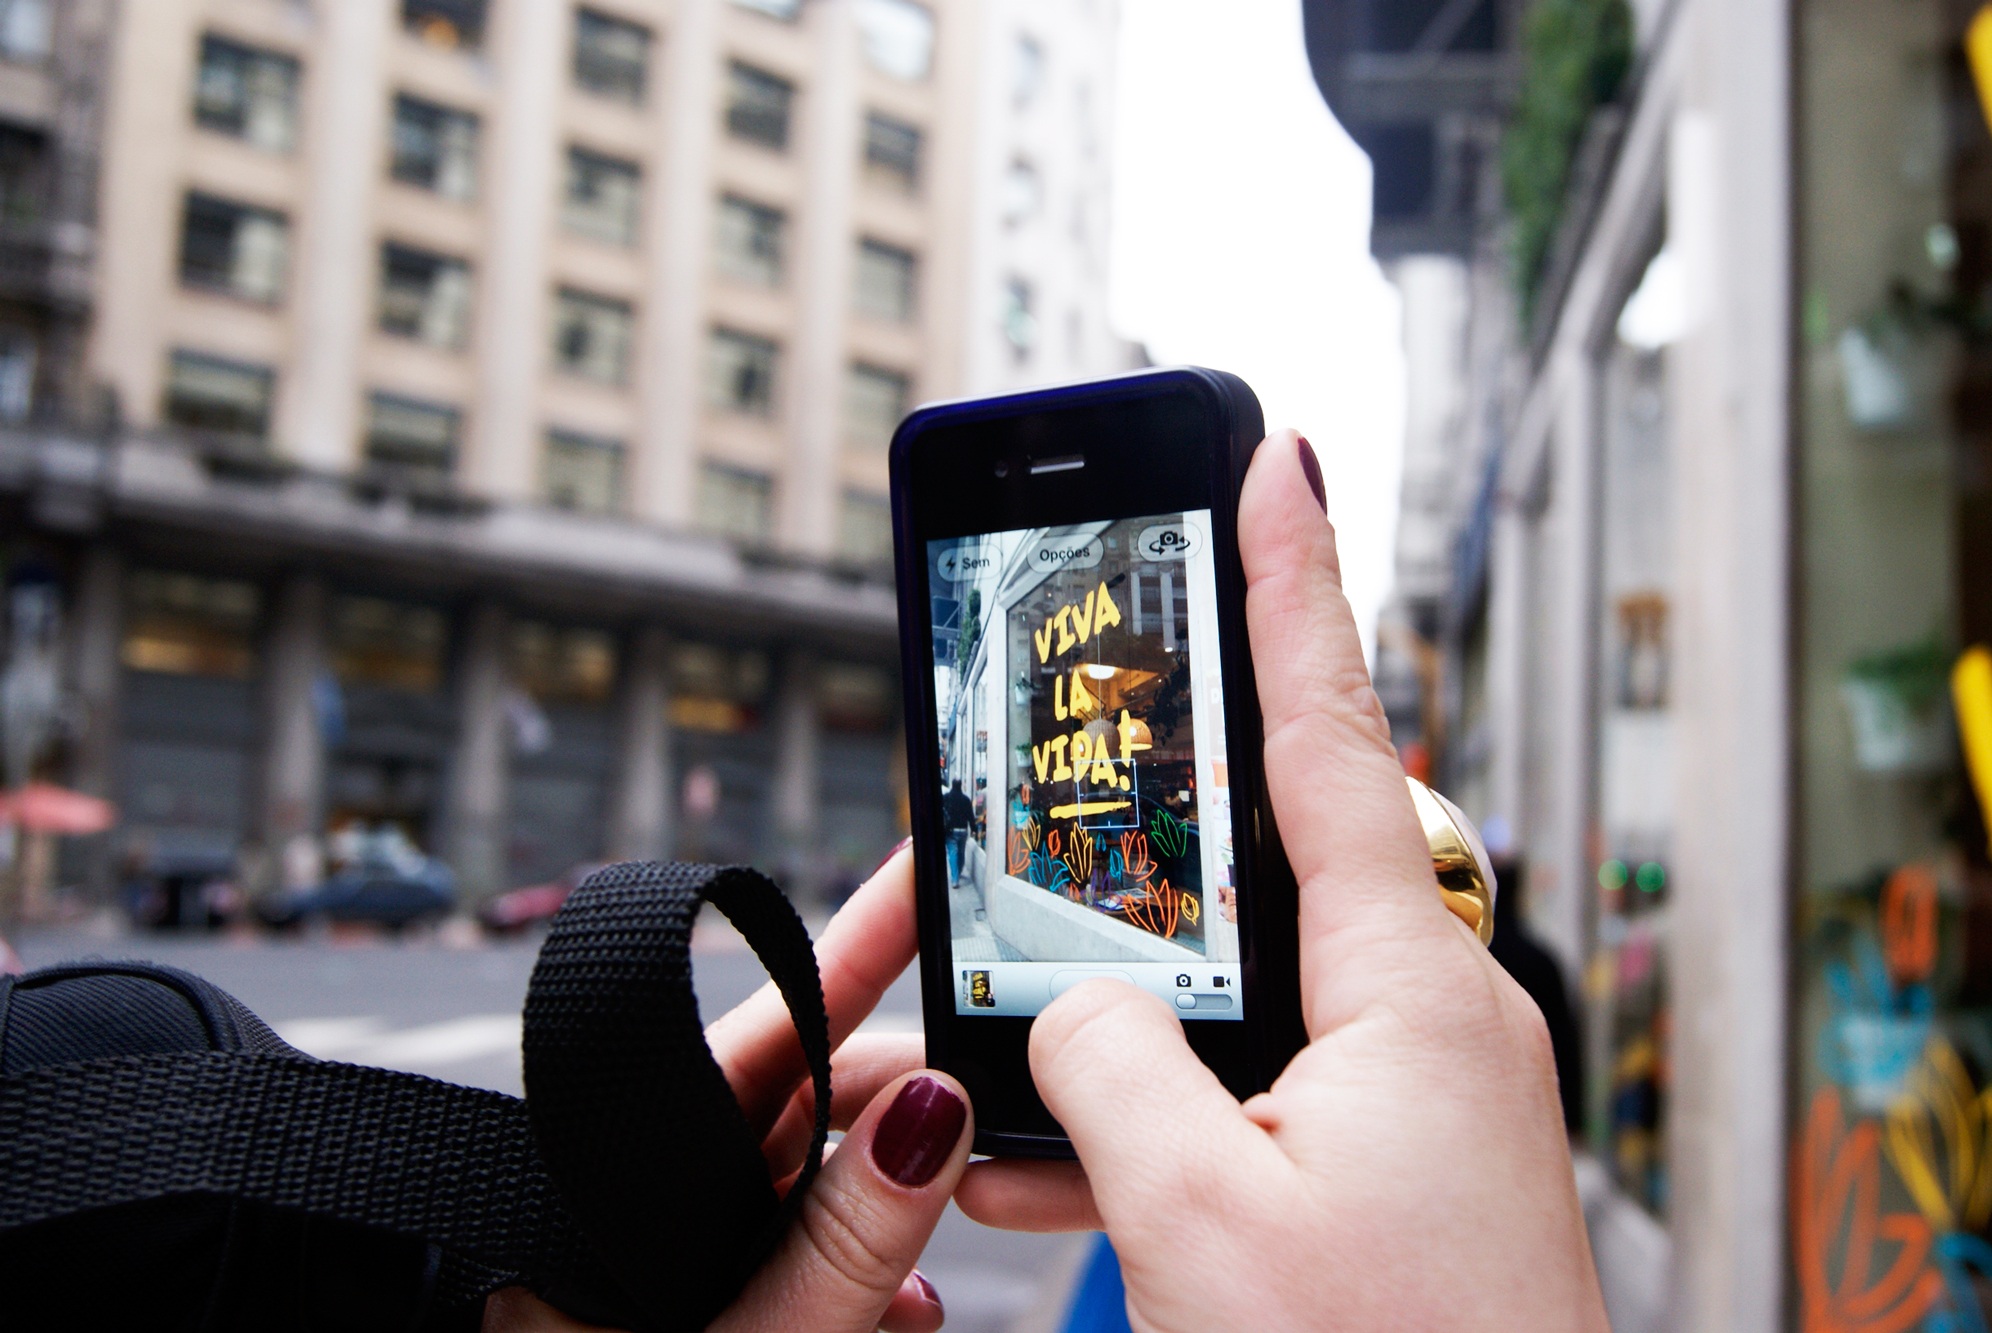
technology, street, gadget, mobile phone, electronics, cellular, buenosaires, portable communications device